2017 March for Justice

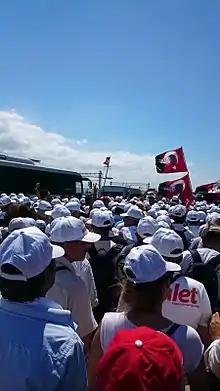
The final rally in Maltepe

The march reached Istanbul on 9 July 2017 with a mass rally attended by hundreds of thousands of people in Maltepe, where Berberoğlu is imprisoned – the biggest opposition gathering since the protests in Gezi Park in 2013. Kılıçdaroğlu spoke at the rally. During his speech Kılıçdaroğlu said that the state of emergency declared by Erdoğan and his government in response to the 2016 coup attempt had suspended the powers of the national parliament and the judiciary. He said: "We marched for justice, we marched for the rights of the oppressed. We marched for the MPs in jail. We marched for the arrested journalists. We marched for the university academics dismissed from their jobs."